Selinunte

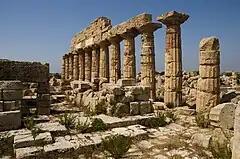
Temple C

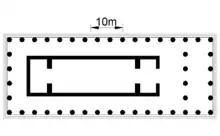
Plan of Temple C

Temple C is the oldest in this area, dating from 550 BC. In 1925-7 the fourteen of the north side's seventeen columns were re-erected, along with part of the entablature. It had a peristyle (24 x 63.7 metres) of 6 x 17 columns (8.62 metres high). The entrance is reached by eight steps and consists of a portico with a second row of columns and then the pronaos. Behind it is the naos and adyton in a single long narrow structure (an archaic characteristic). It has basically the same floor plan as Temple F on the East Hill. Multiple elements show a certain experimentation and divergence from the pattern of the Doric temple which later became the standard: the columns are squat and massive (some are even made from a single stone), lack "entasis", show variation in the number of flutes, the width of the intercolumniation varies, the corner columns have a larger diameter than the others, etc. Finds in the temple include: some fragments of red, brown, and purple polychrome terracotta from the cornice decoration, a gigantic clay gorgon head from the pediment, three metopes representing Perseus slaying the Gorgon, Heracles with the Cercopes, and a frontal view of the quadriga of Apollo, all of which are in the Museo Archeologico di Palermo. Temple C probably functioned as an archive, since hundreds of seals have been found here and was dedicated to Apollo, according to epigraphic evidence, or perhaps Heracles. British architects Samuel Angell and William Harris excavated at Selinus in the course of their tour of Sicily, and came upon the sculptured metopes from the Archaic temple of “Temple C.” Although local Bourbon officials tried to stop them, they continued their work, and attempted to export their finds to England, destined for the British Museum. Now in the echoes of the activities of Lord Elgin in Athens, Angell and Harris's shipments were diverted to Palermo by force of the Bourbon authorities and are now kept in the Palermo archeological museum.